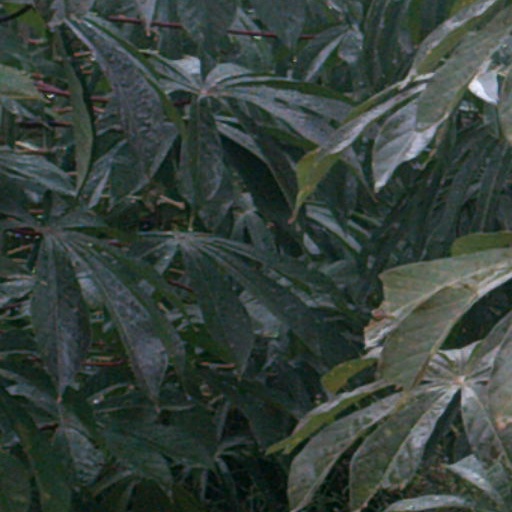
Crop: cassava